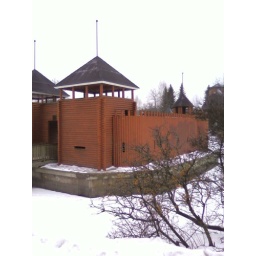
A small wooden castle at childrens playing park Perhepuisto in Lahti